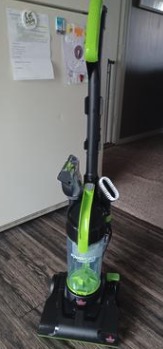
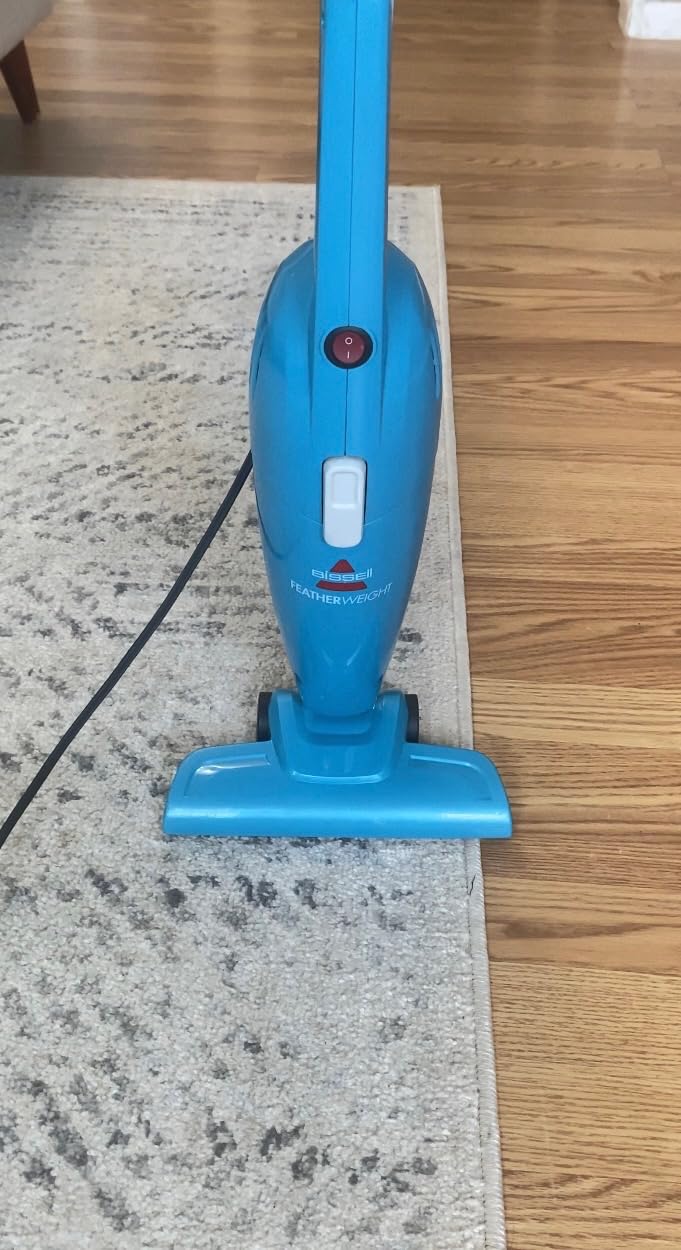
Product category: items_vacuum
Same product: no